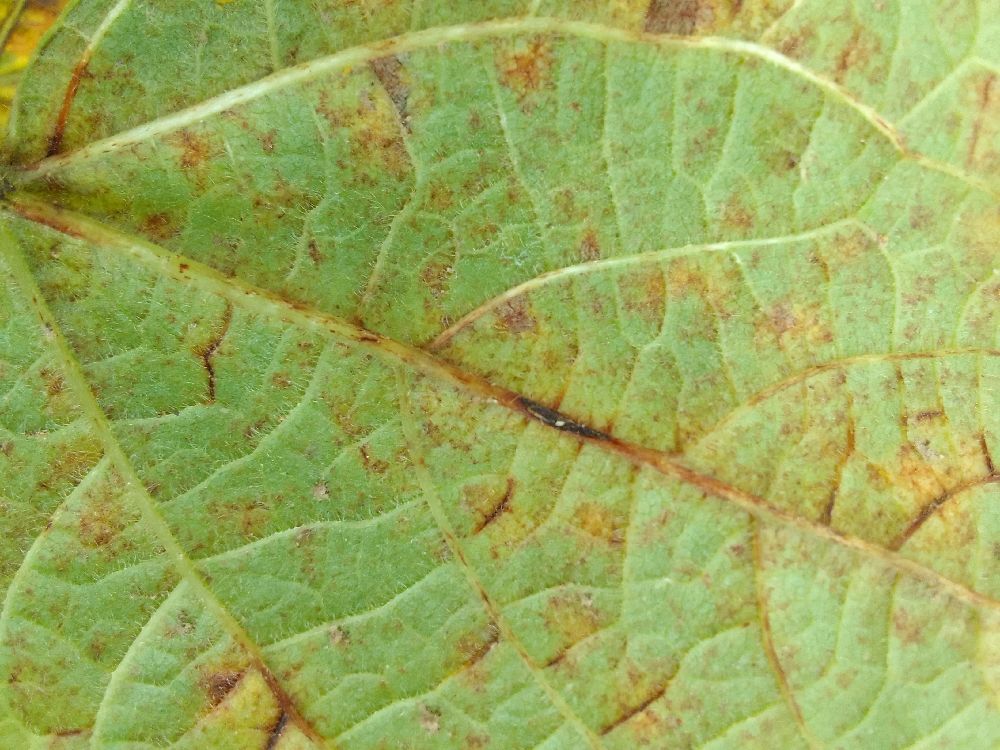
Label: anthracnose